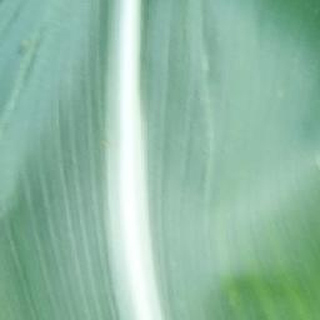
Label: healthy_corn